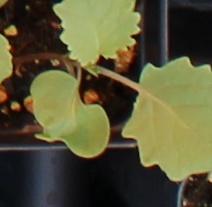
Label: Canola